Cato the Elder

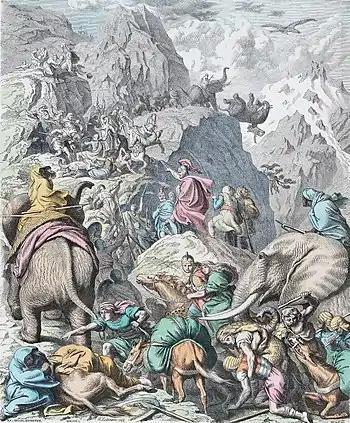
Hannibal and his men crossing the Alps

When Cato was very young, after his father's death, he inherited a small property in Sabine territory, at a distance from his native town. There, he spent most of his childhood overseeing the operations of the farm, learning business and the rural economy. Near this land was a small hut owned by Manius Curius Dentatus, whose military feats and rigidly simple character were remembered and admired in the neighborhood. Cato was inspired to imitate that character, hoping to match the glory of Dentatus.